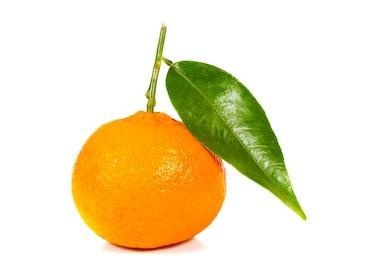
Label: mandarine